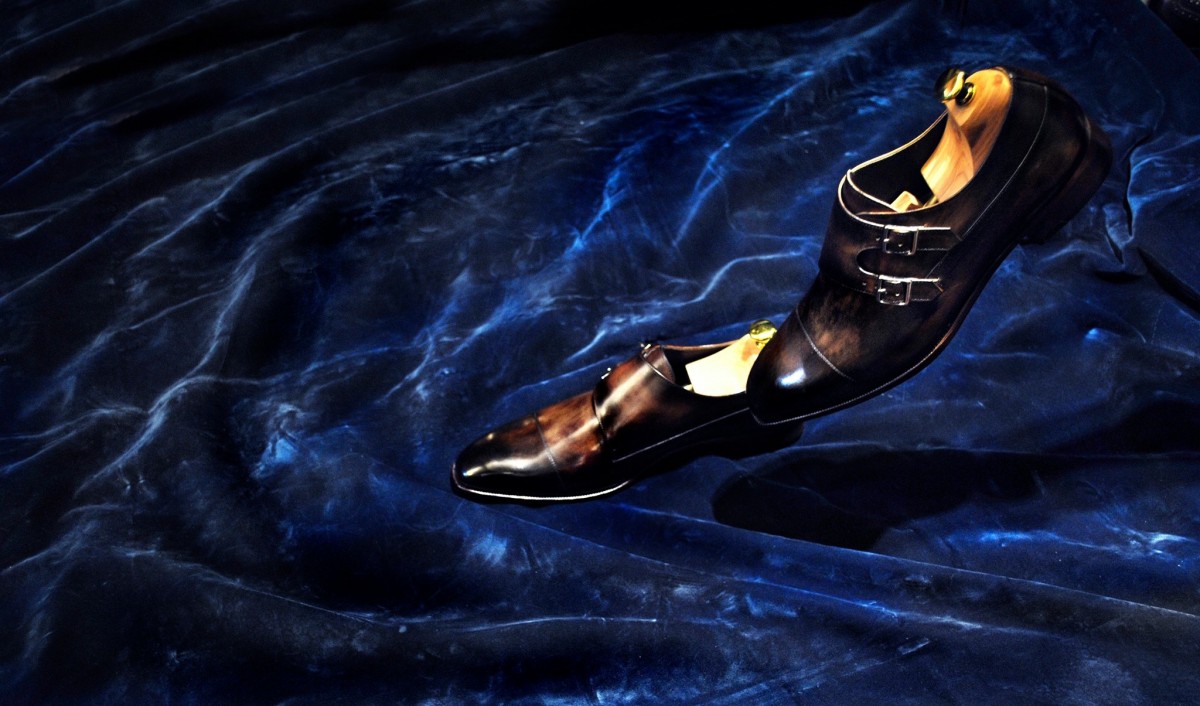
Tags: reflection, darkness, outer space, screenshot